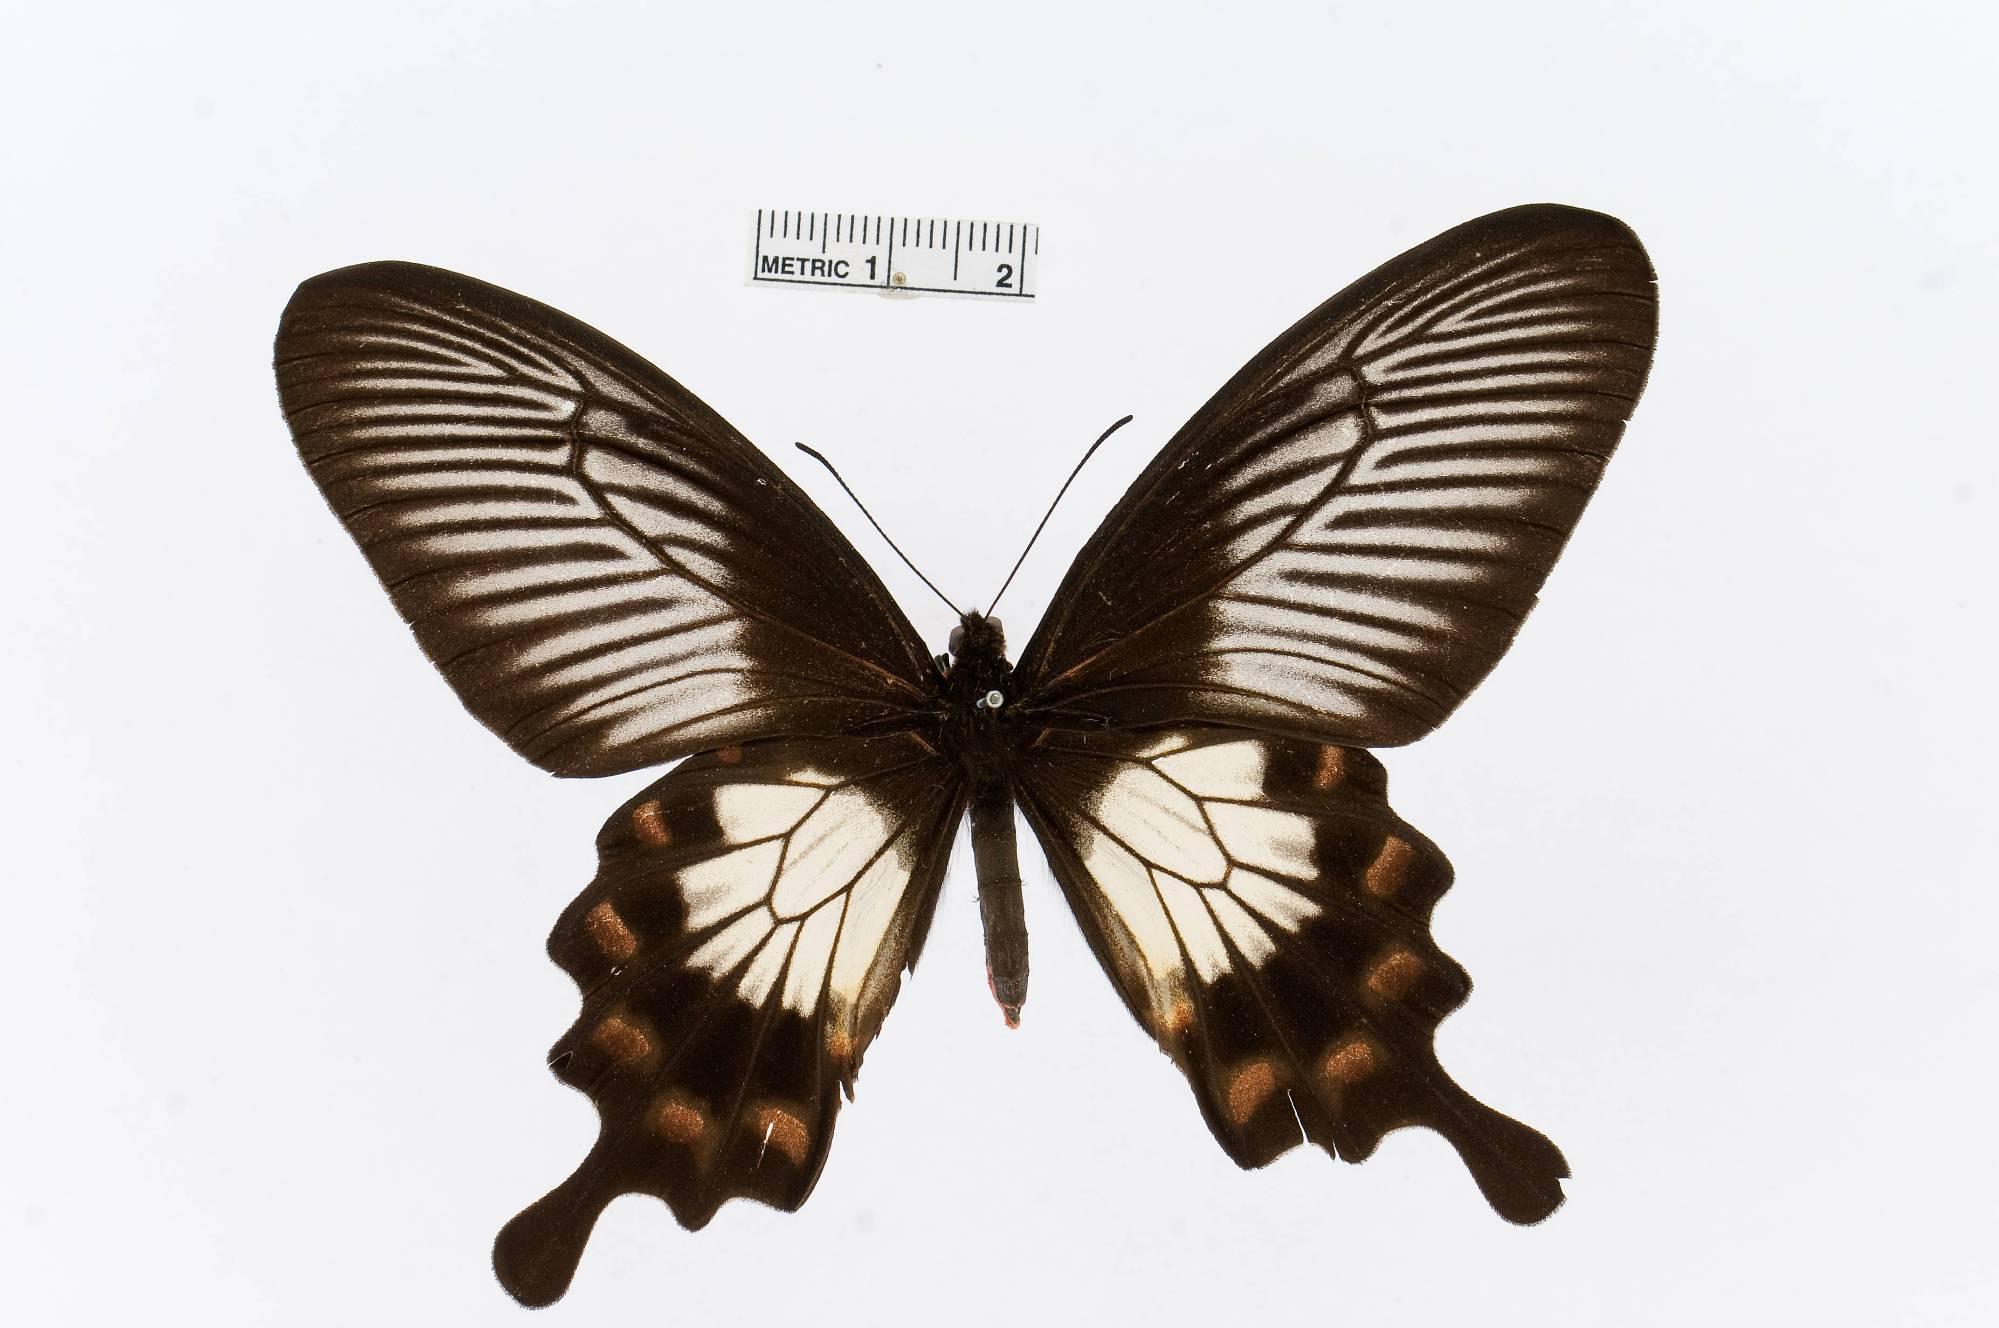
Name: Pachliopta pandiyana
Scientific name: Pachliopta pandiyana
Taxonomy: Animalia, Arthropoda, Insecta, Lepidoptera, Papilionidae, Papilioninae
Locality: Malabar, rest of label illegible, [Not Stated], India
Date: [Not Stated]